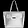
Label: Bag